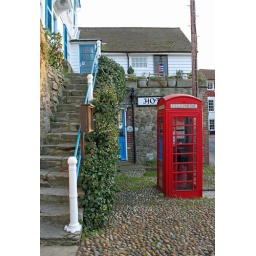
Old red public telephone box in Rye. Near the botton of Mermaid Street